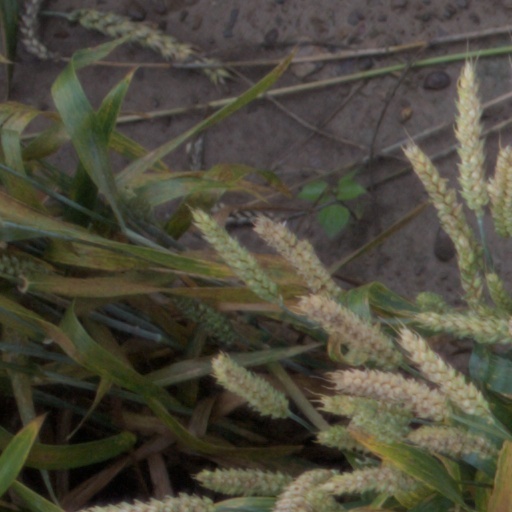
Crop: wheat